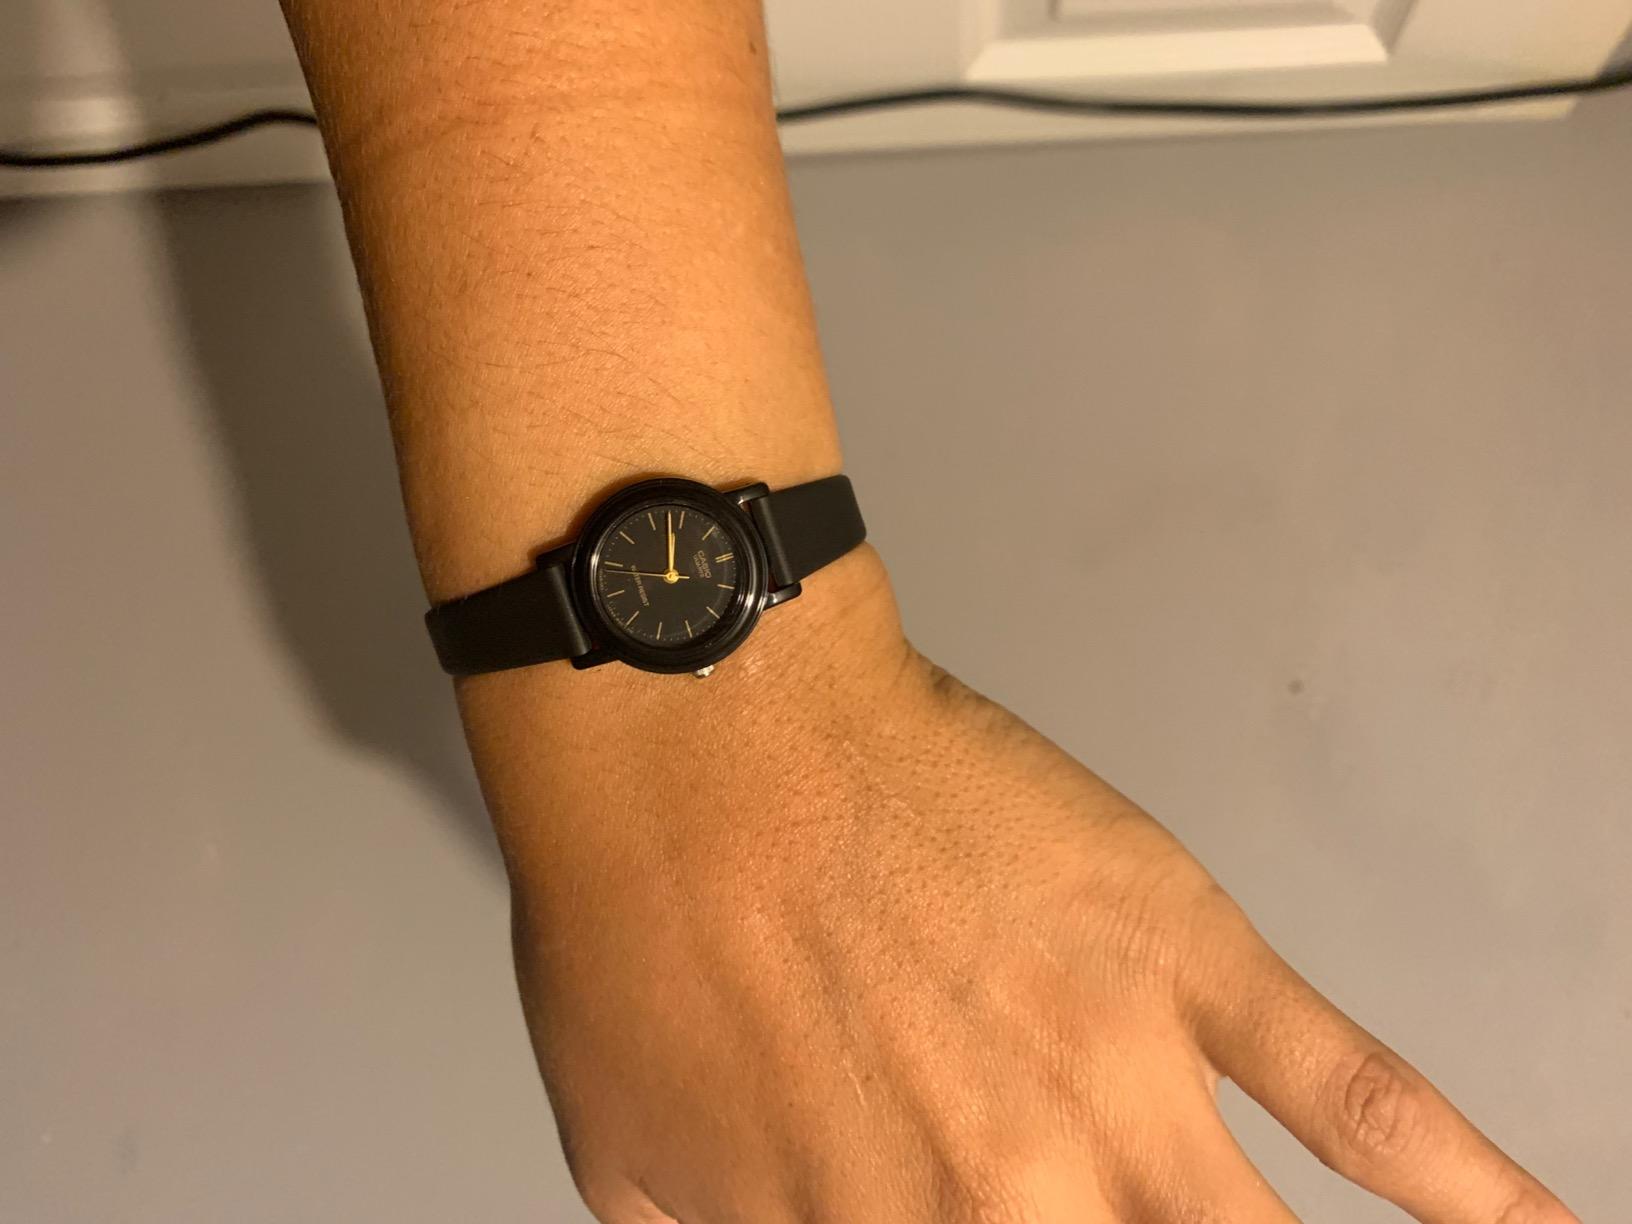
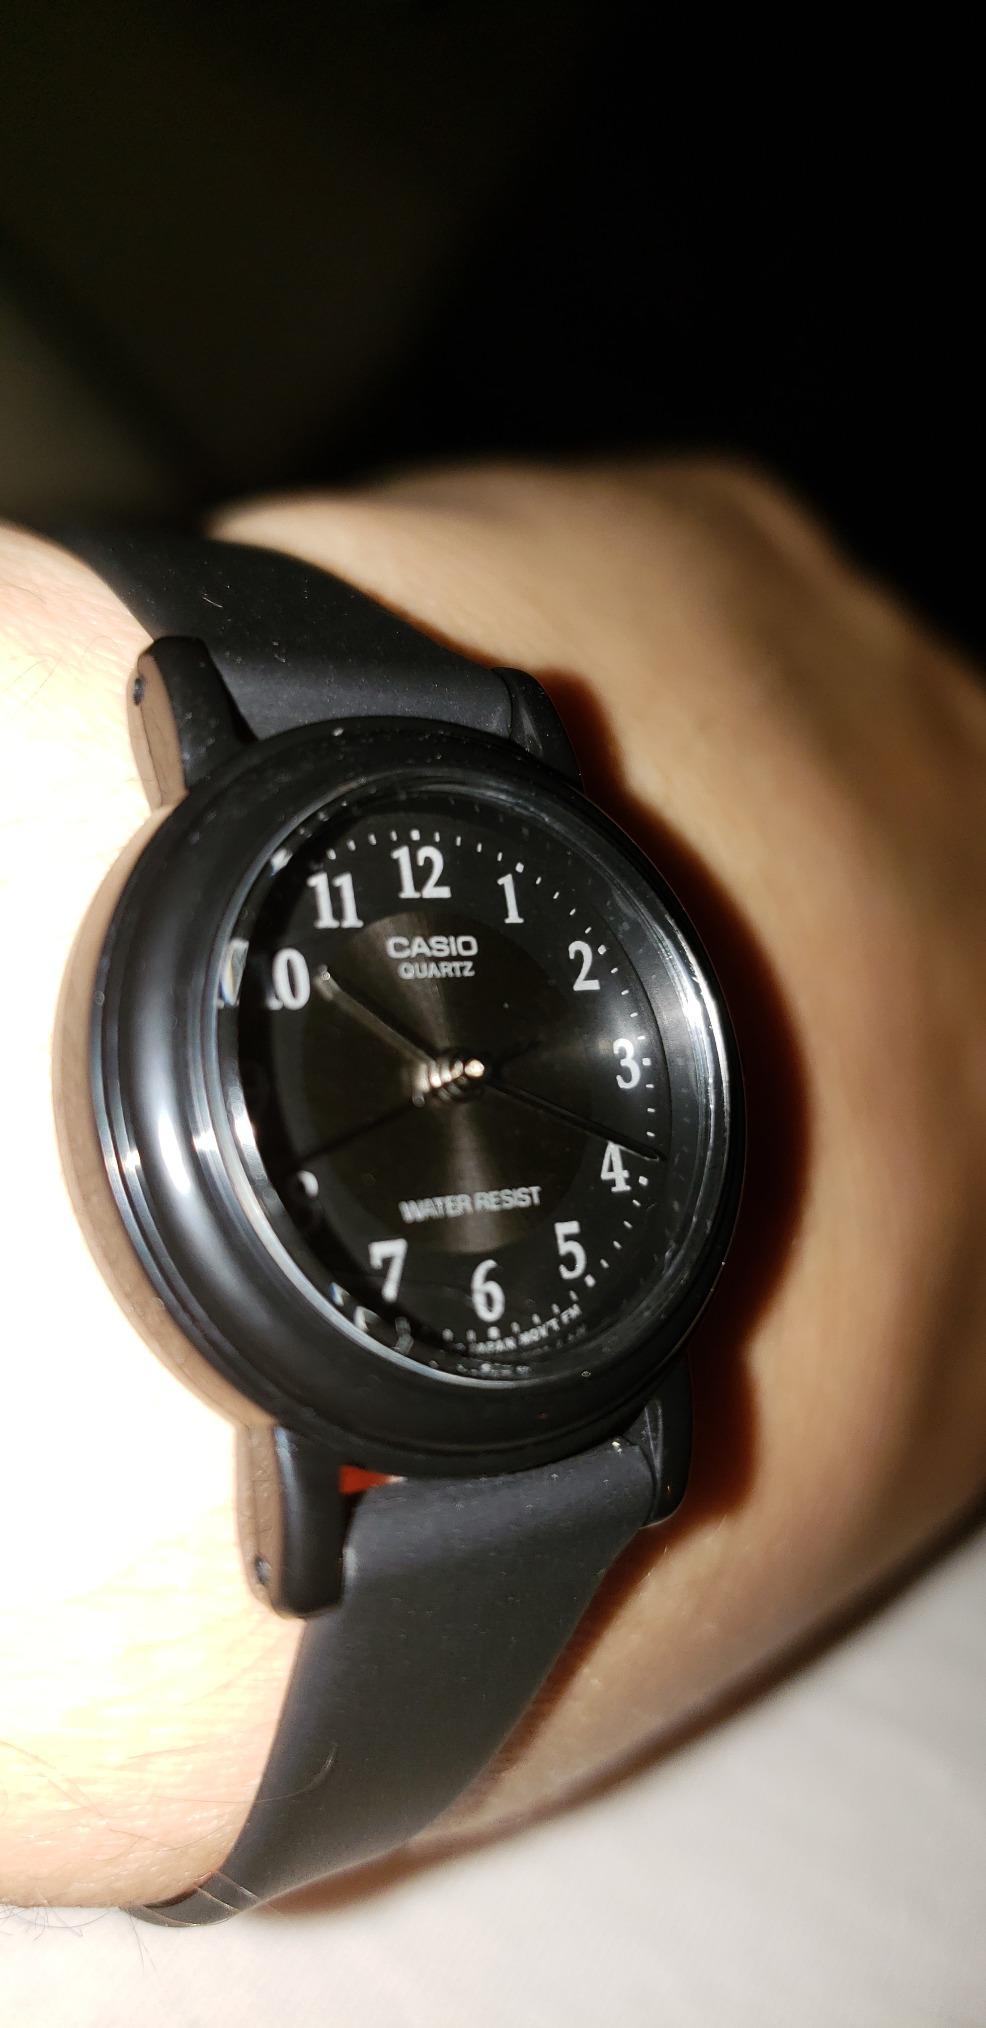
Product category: accessories_watch
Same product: no